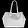
Label: Bag